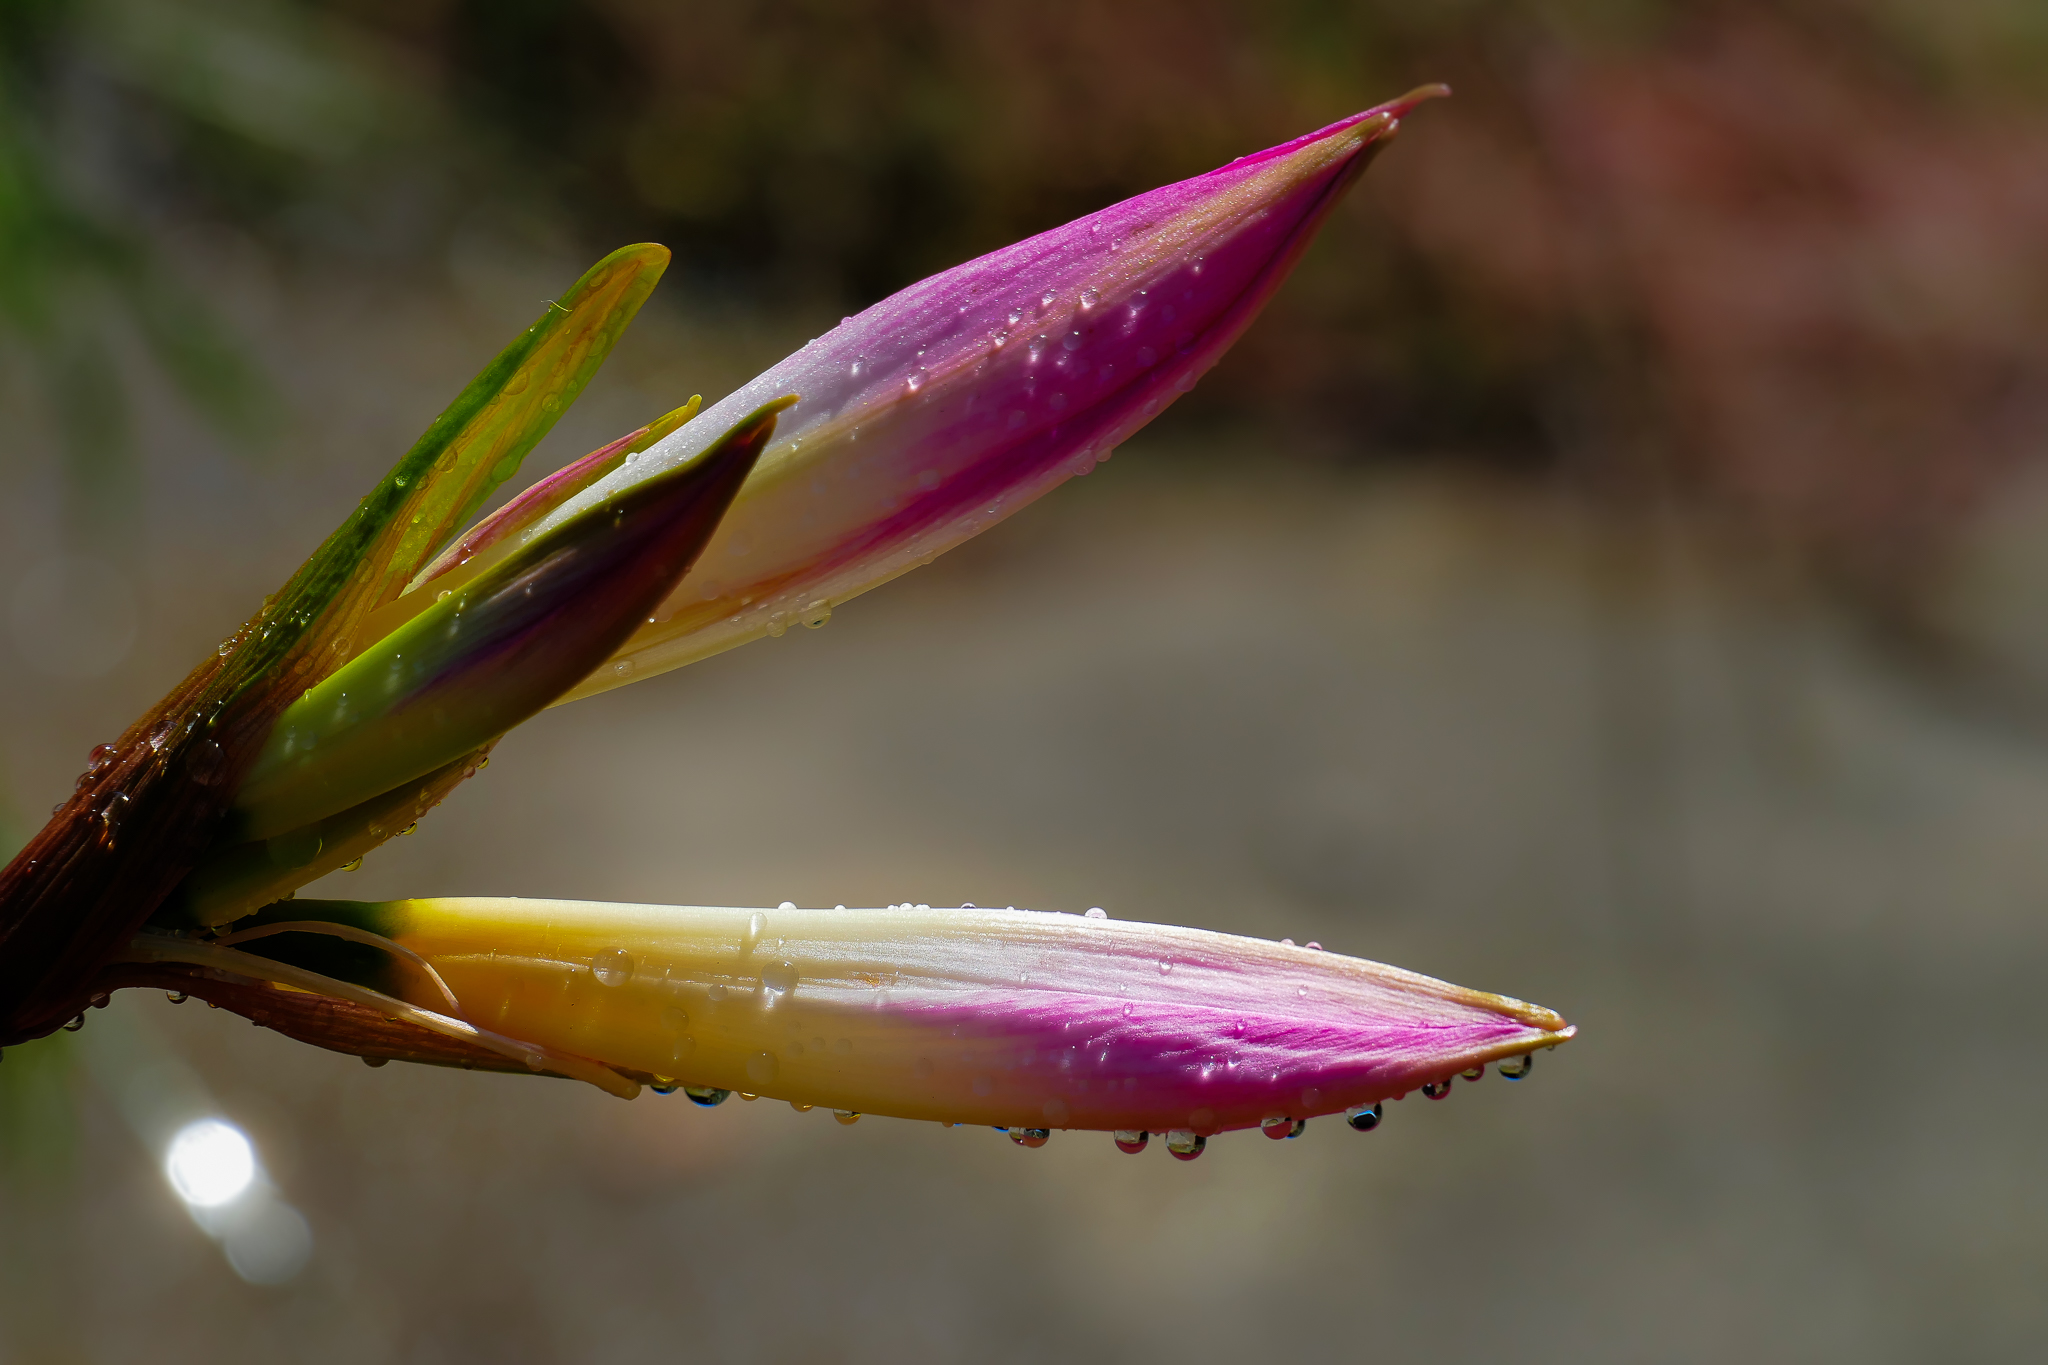
nature, plant, photography, leaf, flower, petal, macro, botany, yellow, flora, flowers, close up, naturaleza, flores, lumixfz1000, fz1000, bud, ggl1, xovesphoto, panasoniclumixfz1000, macro photography, flowering plant, plant stem, land plant